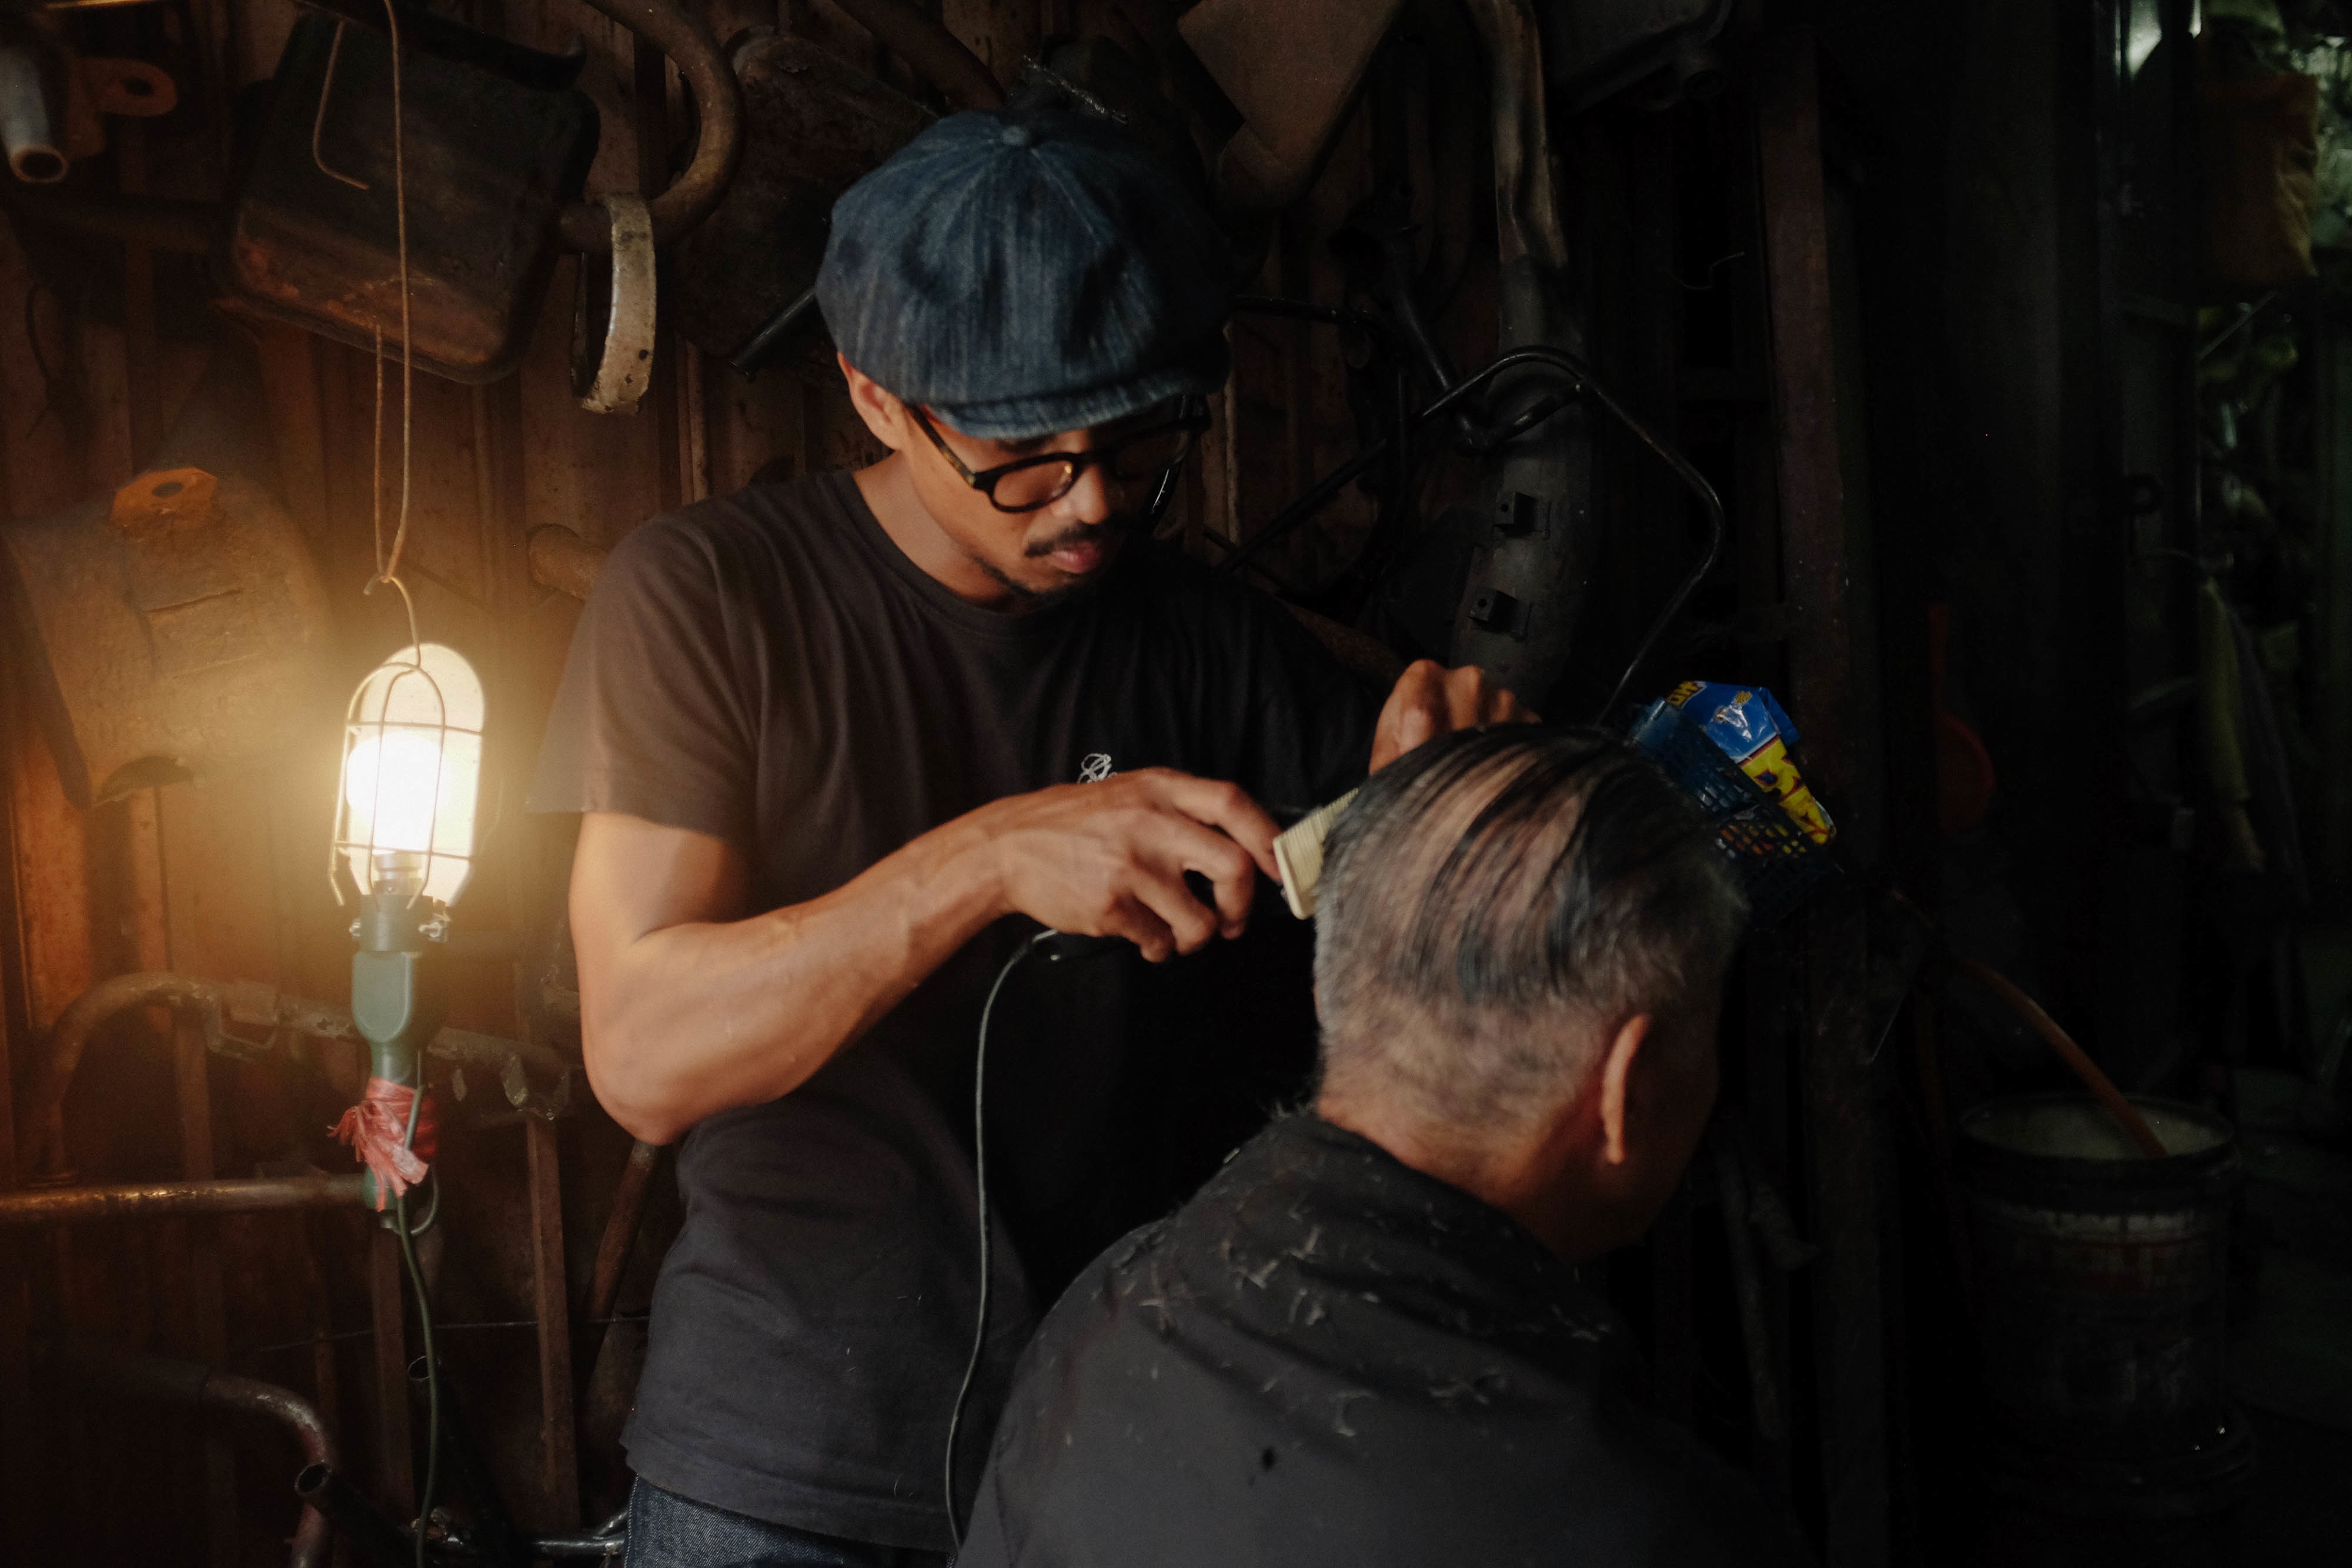
darkness, screenshot